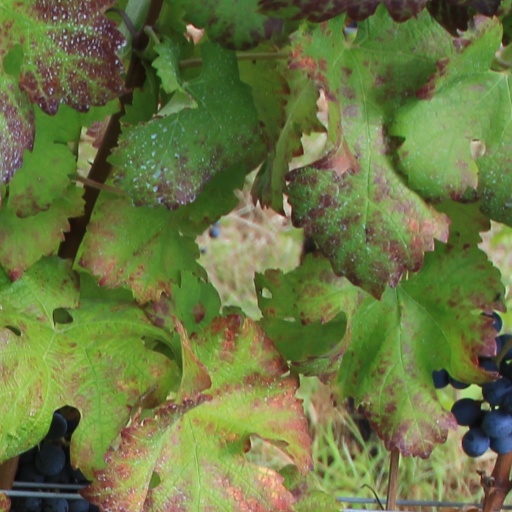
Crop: grape